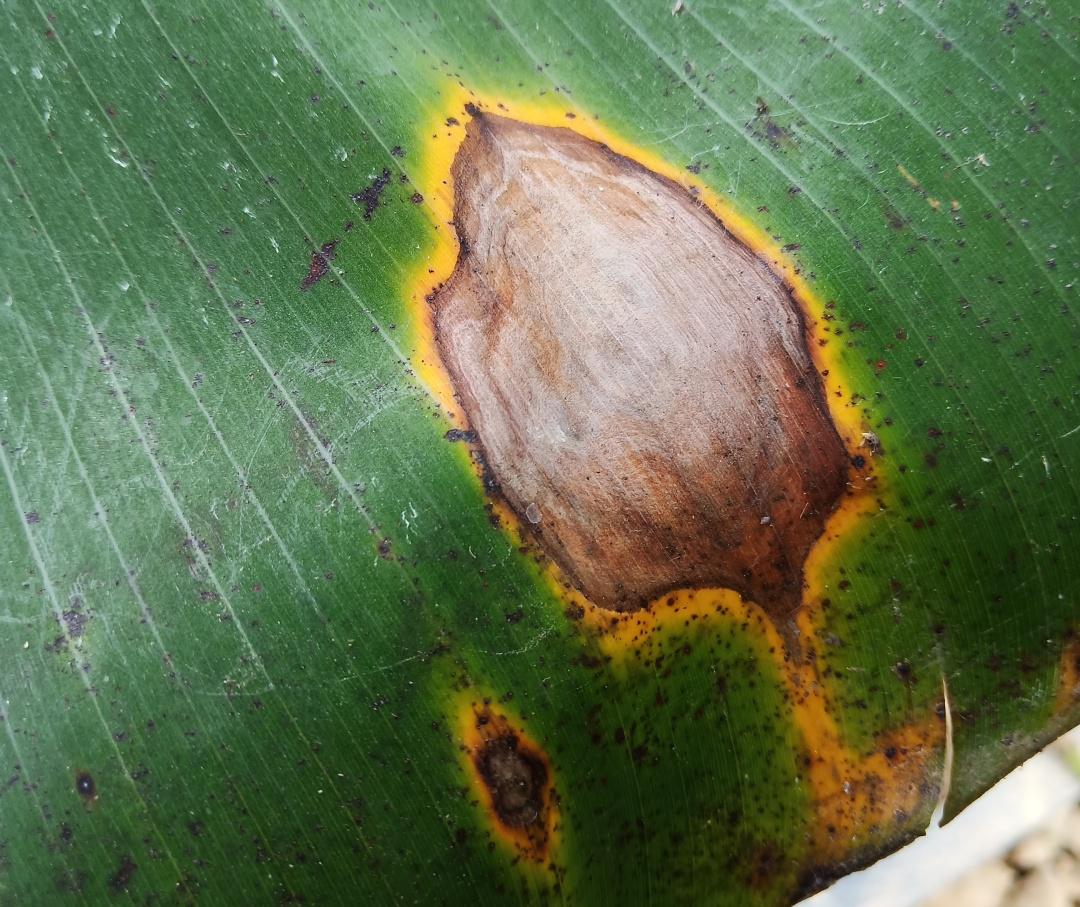
Plant: Banana
Disease: banana cordana leaf spot